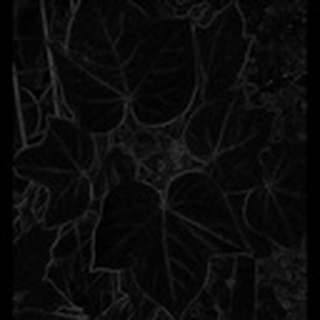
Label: healthy_cotton